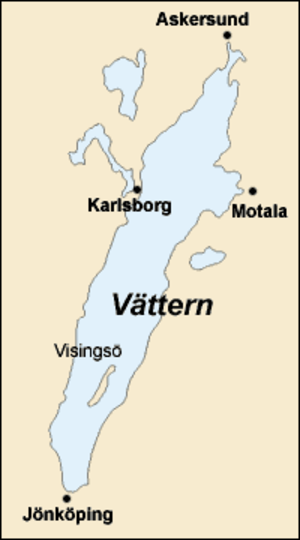
Vättern
Vättern
Vättern er den næststørste sø i Sverige og den sjettestørste i Europa. Den ligger i landskaberne Västergötland, Närke, Östergötland og Småland.